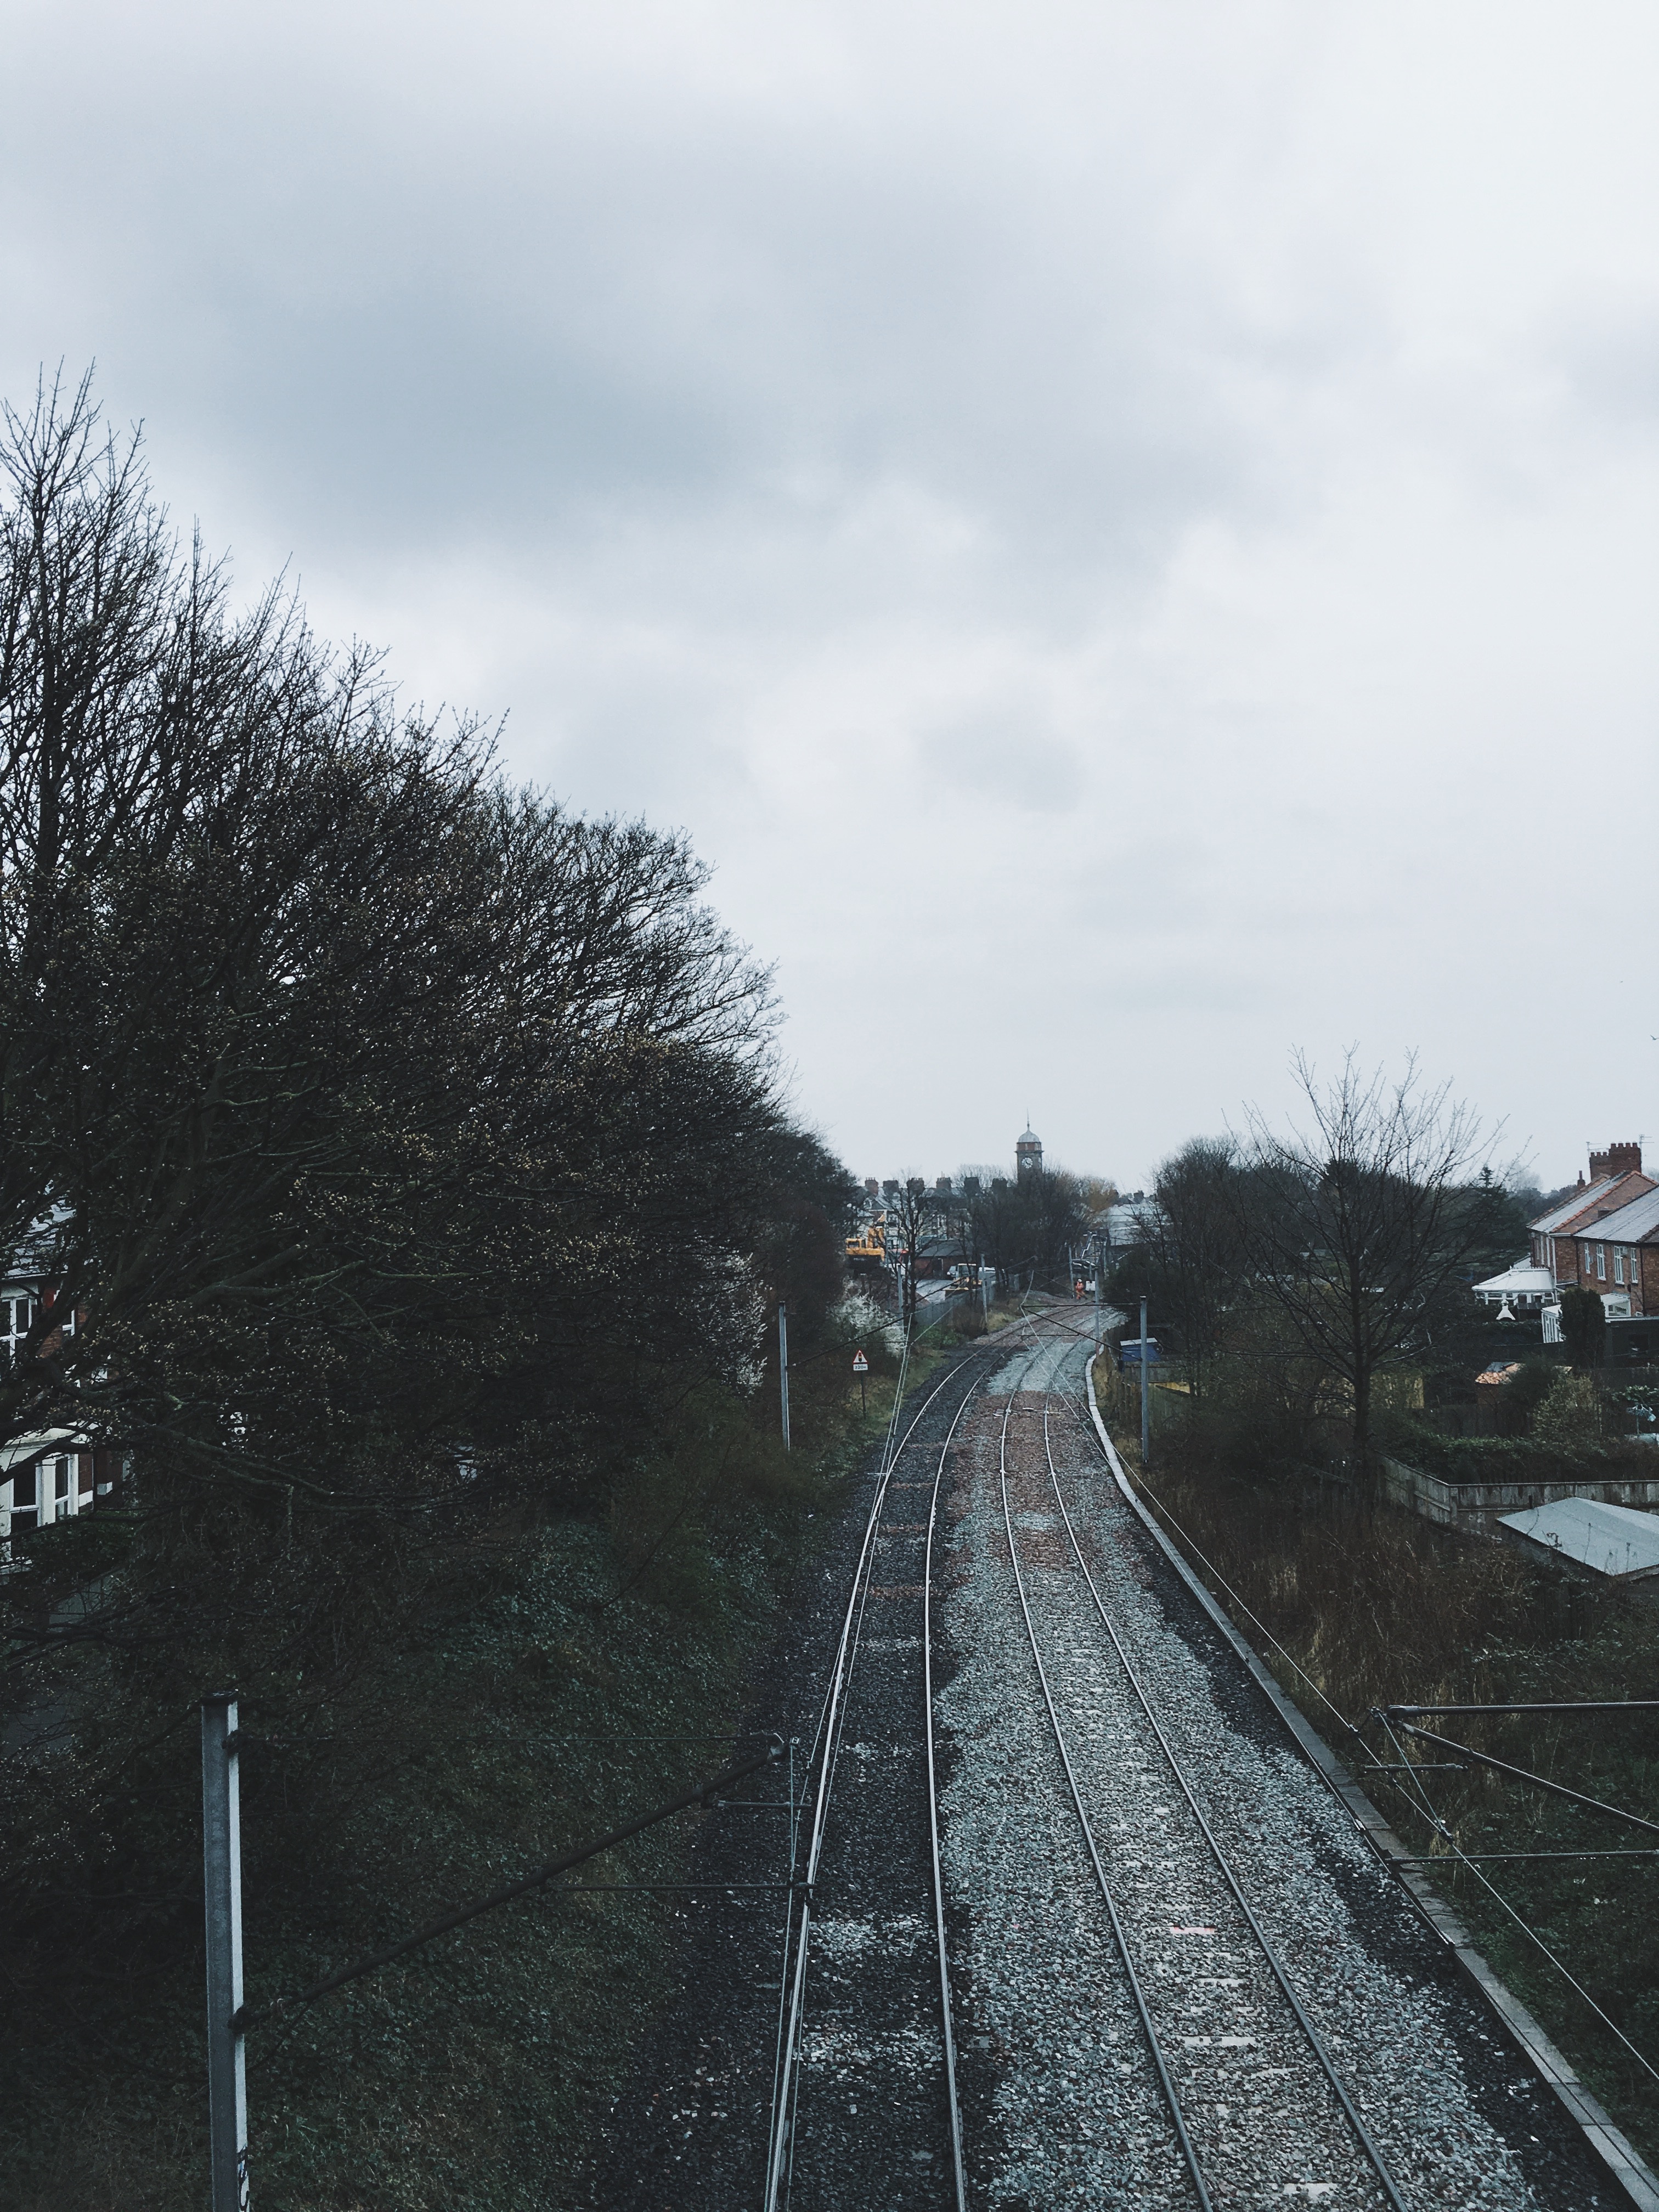
track, highway, train, transport, vehicle, lane, rail transport, rolling stock